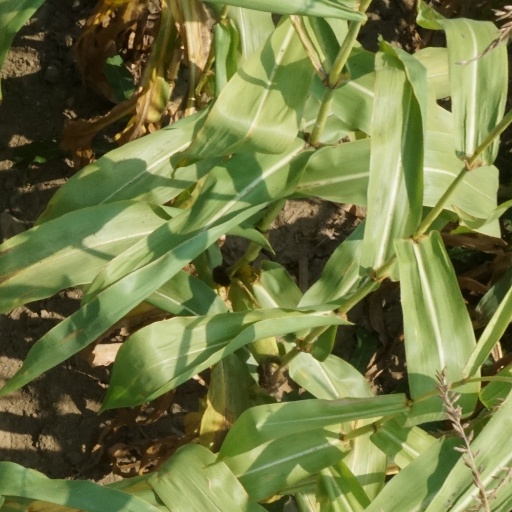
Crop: maize; corn